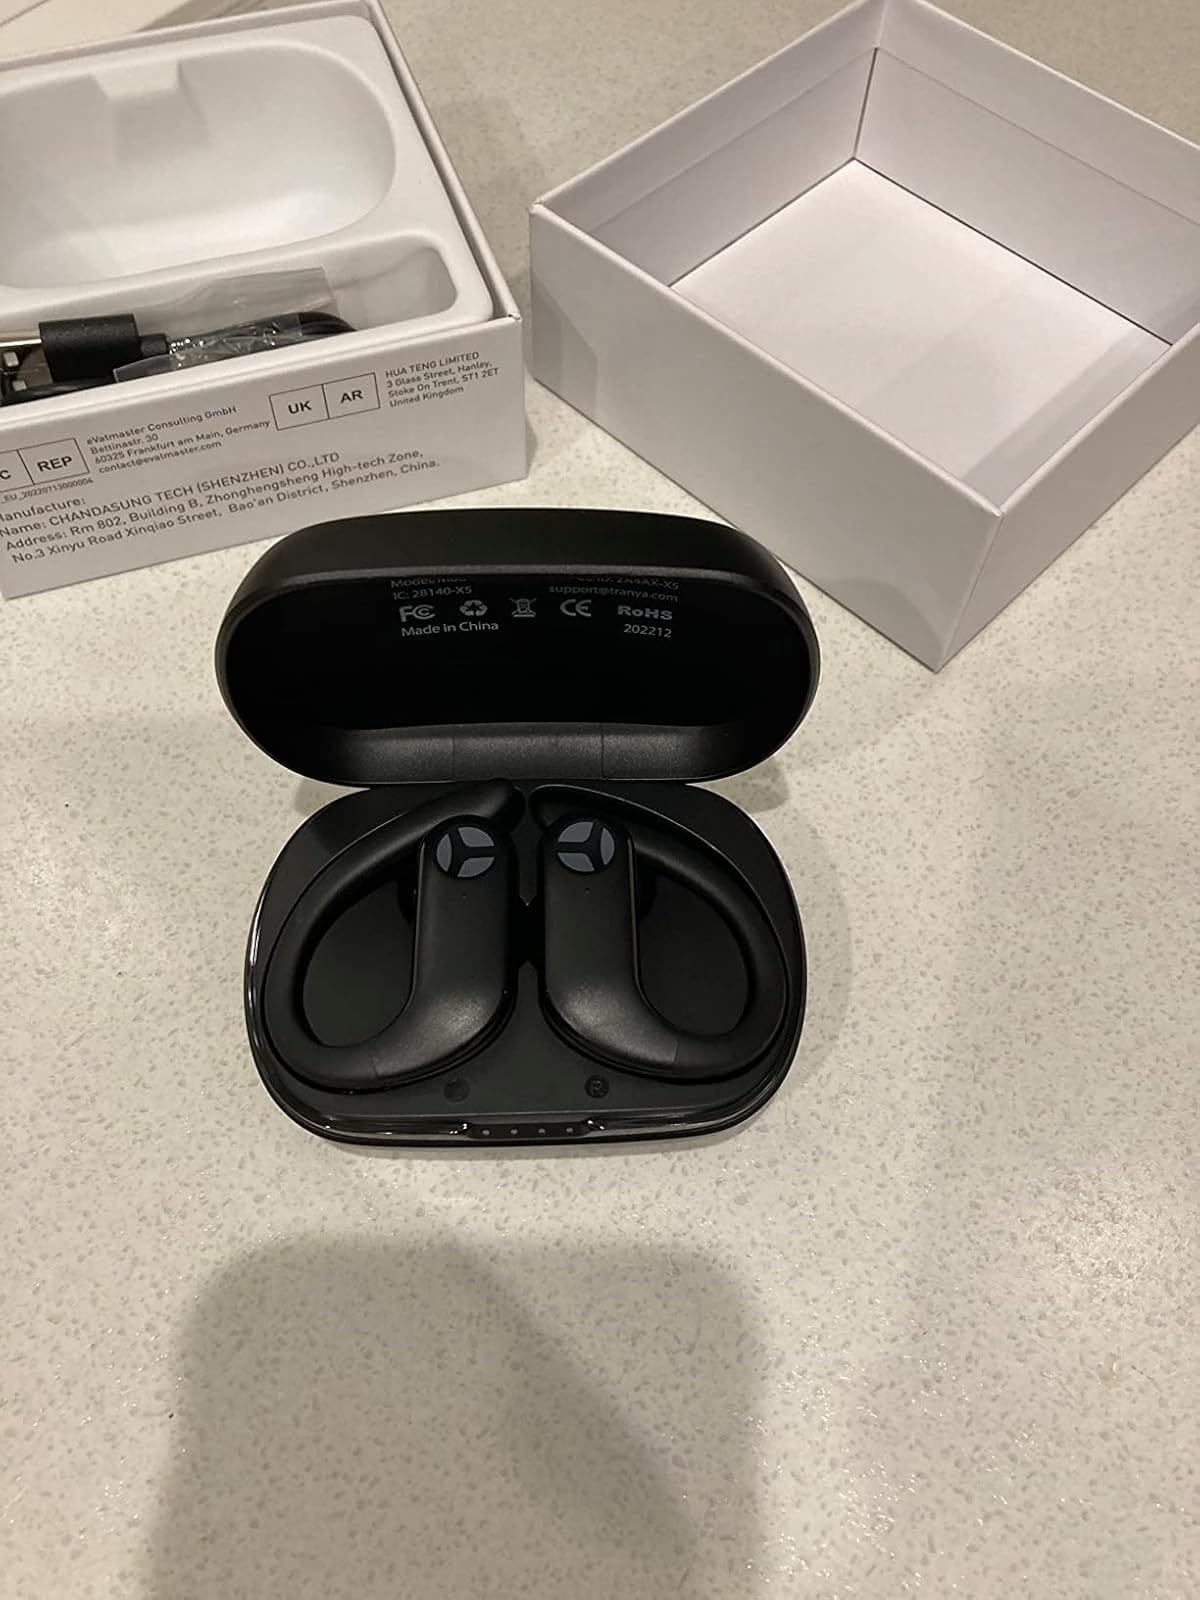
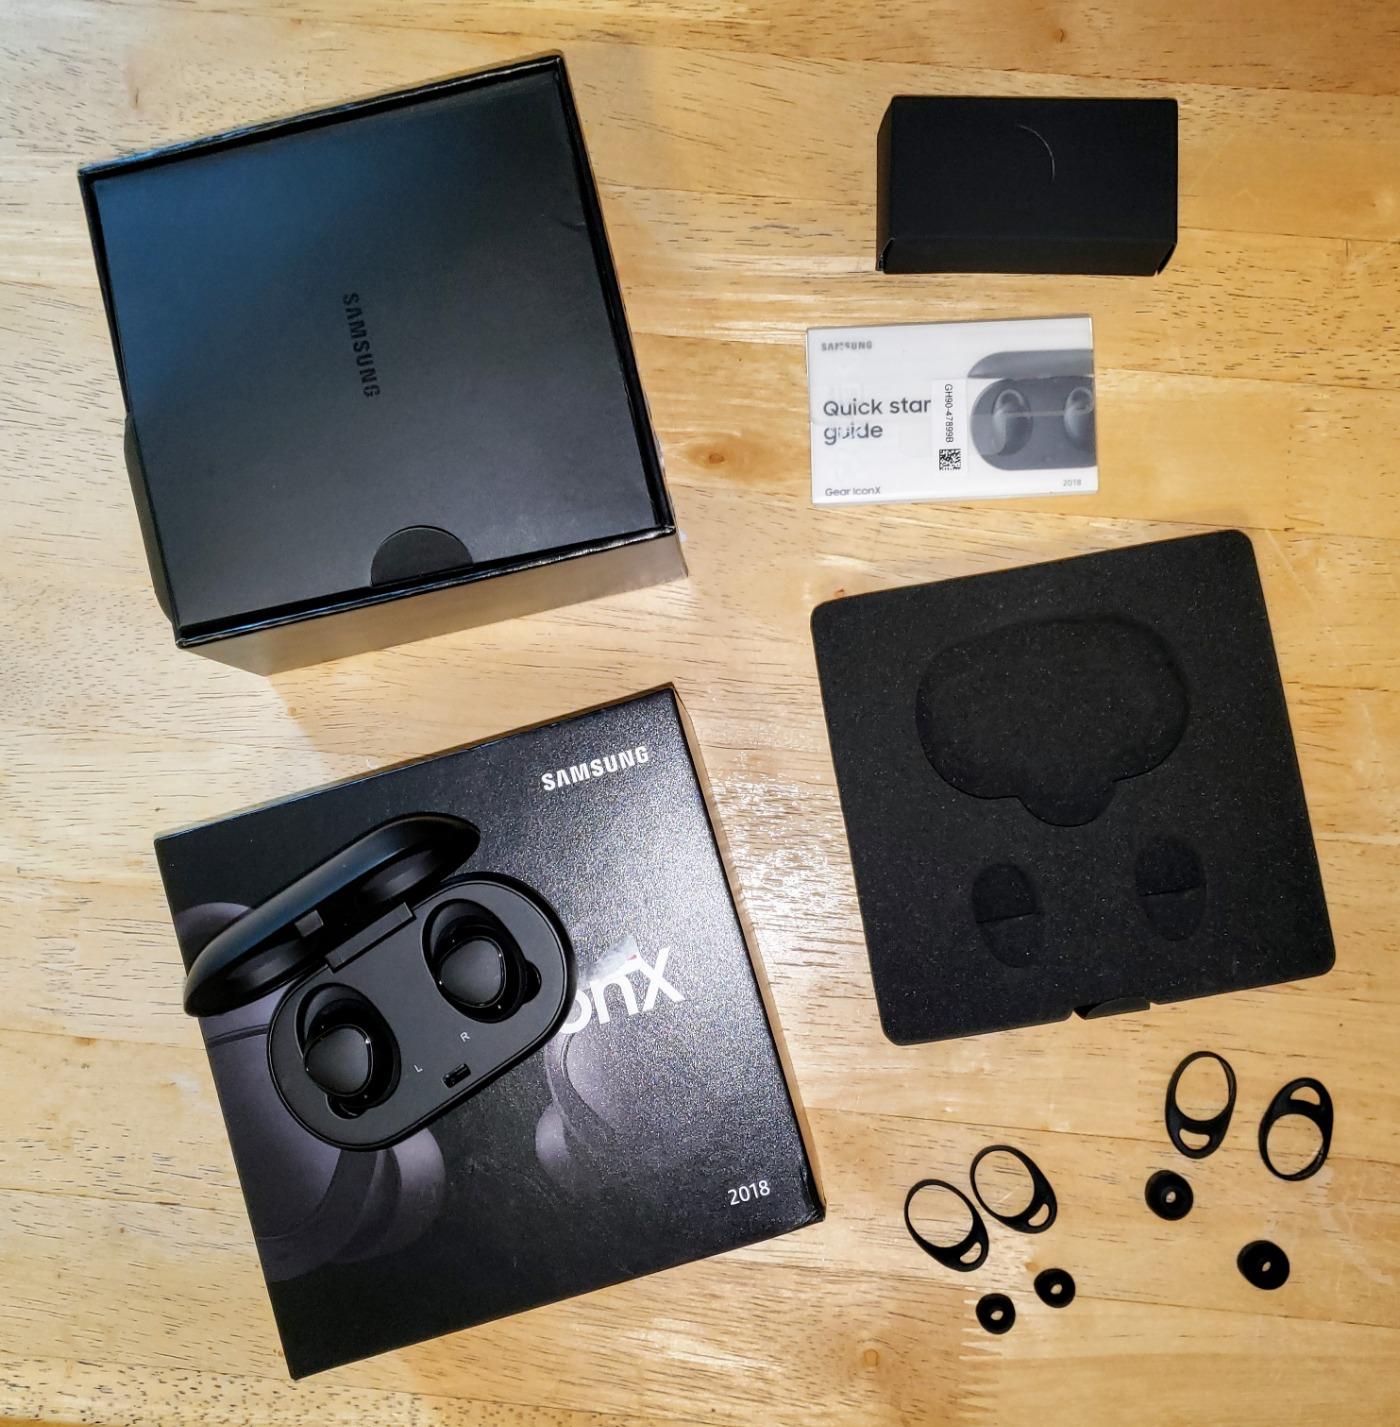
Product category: earbuds
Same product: no